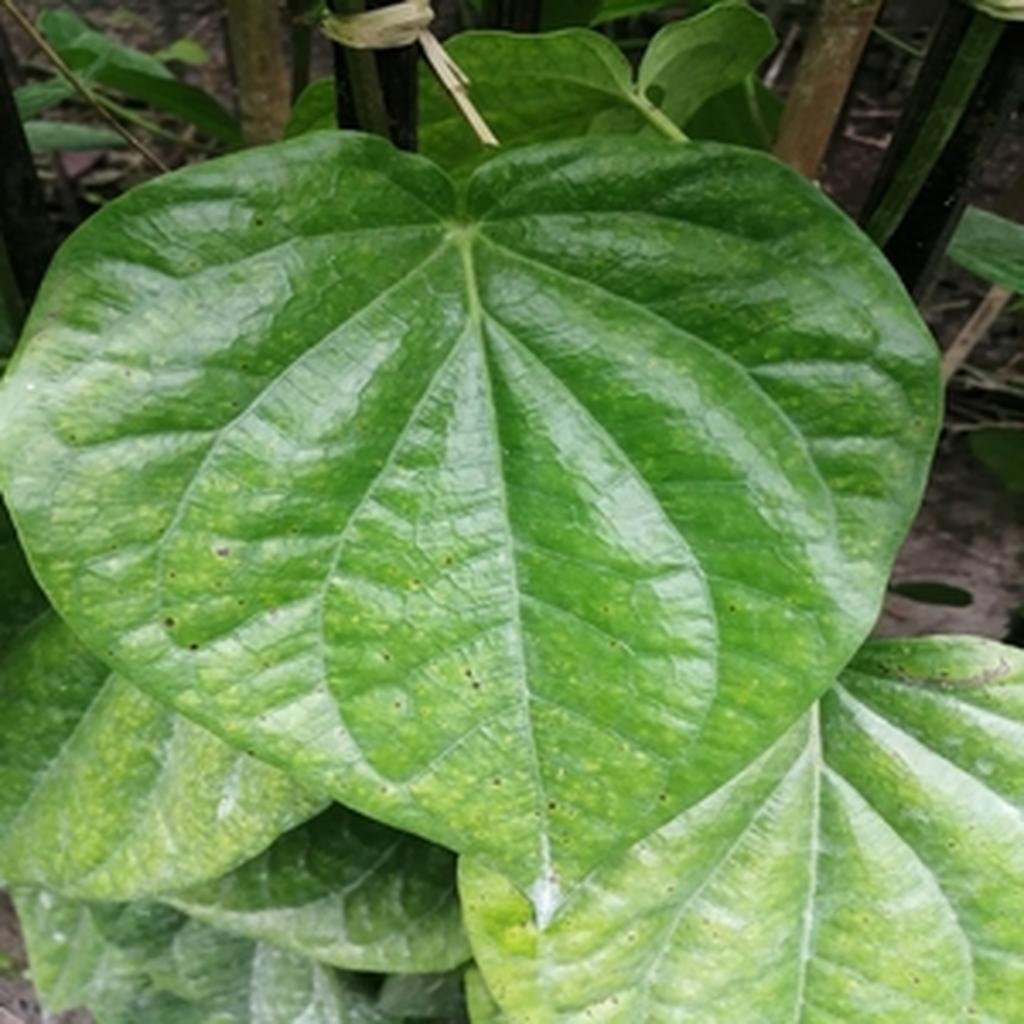
Label: Leaf_Spot